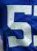
Number: 5